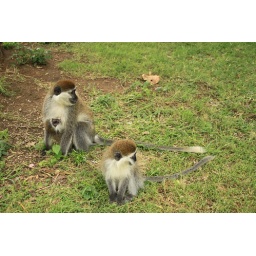
vervet monkeys at the fish market in awasa